Major League Soccer

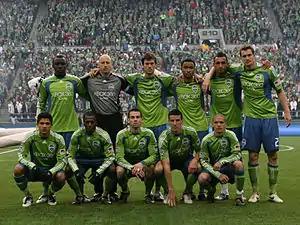
Seattle Sounders FC (2009)

In 2007, the league expanded beyond the United States' borders into Canada with the Toronto FC expansion team. Major League Soccer took steps to further raise the level of play by adopting the Designated Player Rule, which helped bring international stars into the league.